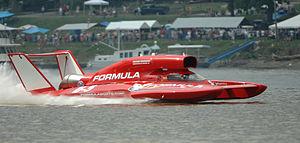
Hydro Thunder Hurricane est un jeu vidéo de course de bateaux à moteur sorti en 2010 sur Xbox 360 et PC et a été développé par Vector Engine et Microsoft Game Studios. Le jeu est également rétrocompatible sur Xbox One depuis le 17 décembre 2015.